Jason Russell House

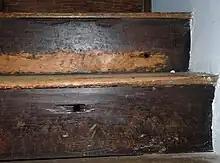

After the fighting had ceased for the day, people gathered colonial bodies from all over the area – evidently those that had not (yet) been claimed by their comrades for return to their homes – and deposited them on the floor of the Russell family’s kitchen, adding to the mess that was already there. Speaking in 1864, Samuel Smith reported that "[o]ur people gathered up the Americans who were killed in and about the house, and laid them side by side in the south room, and when Mrs. Russell came back to her home she found them there, weltering in their own blood, her husband and eleven others. She said that the blood in the room was almost ankle deep. The house itself was riddled with bullets, and the marks of them in many places are still visible. The same blood-stained floor remained on that room till a year ago" - that is, until 1863.